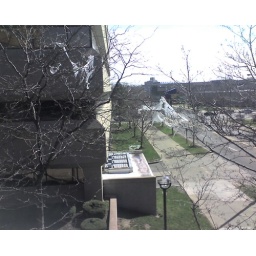
This tree alongside the Skyway near Frontier is just full of plastic bags for some reason.